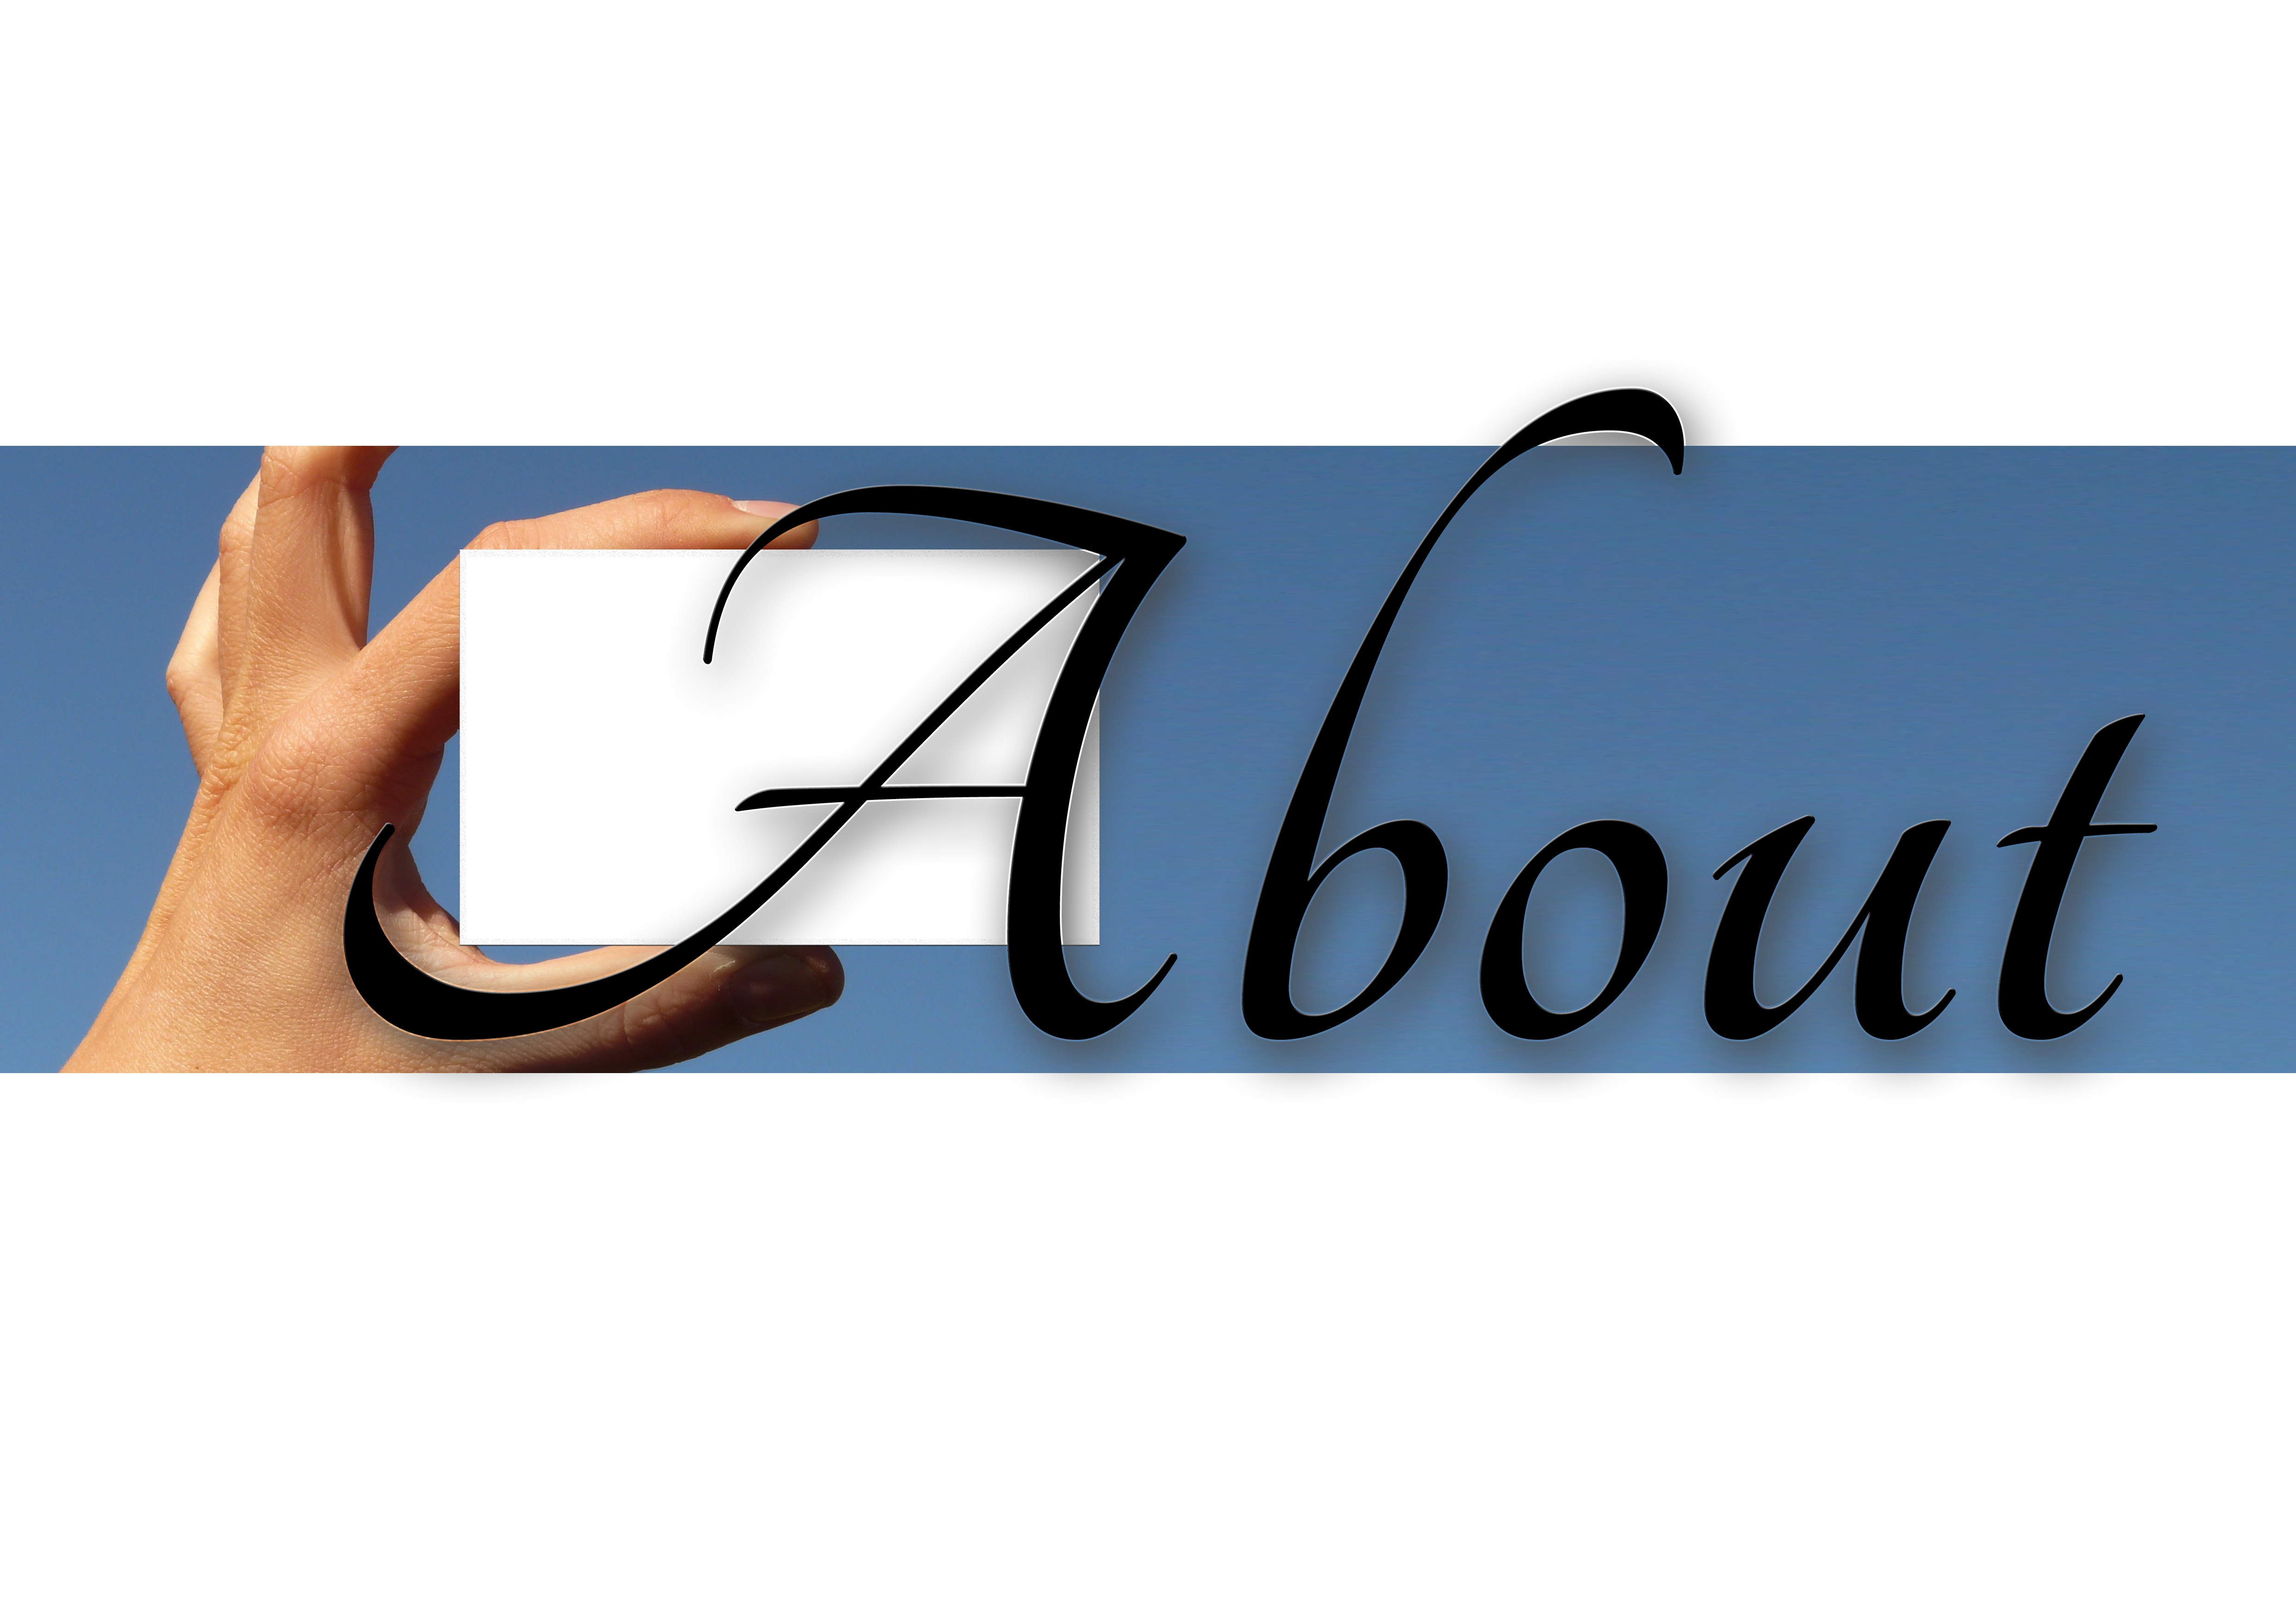
hand, advertising, internet, finger, banner, map, website, present, brand, font, logo, glasses, keep, access, responsible, imprint, www, responsibility, origin, business card, about us, jurisdiction, pressed on, specification, accountability